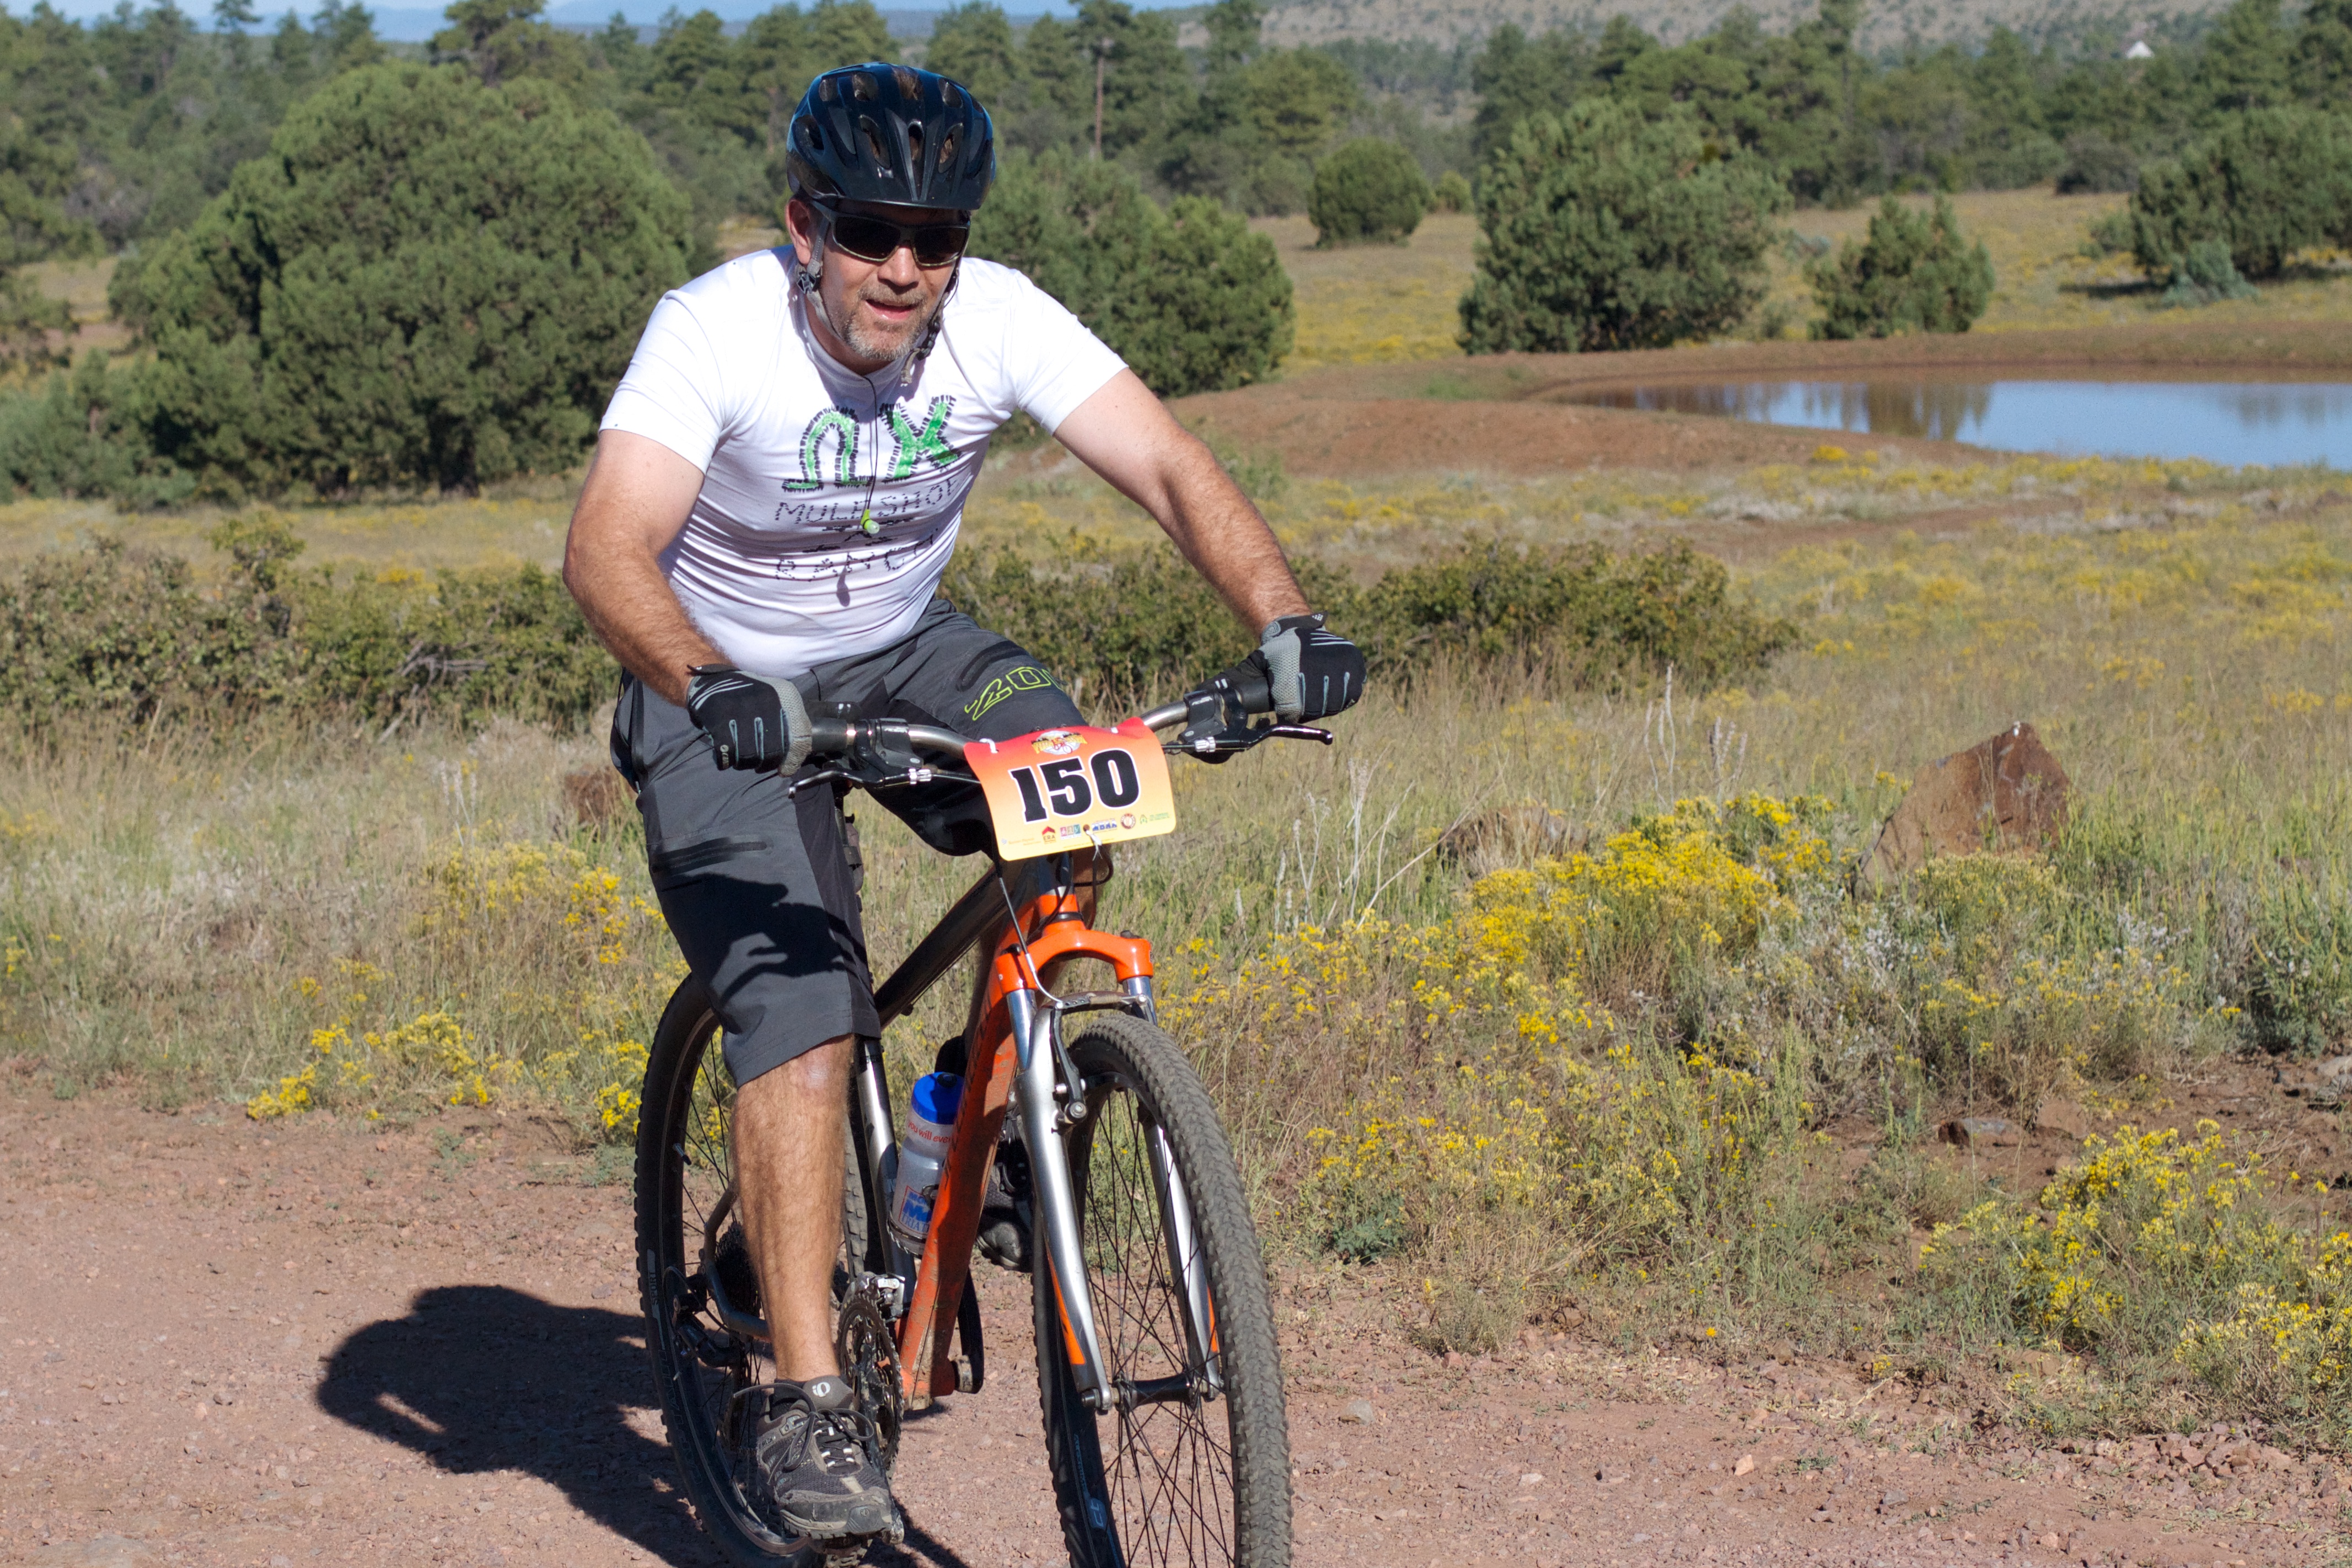
bicycle, vehicle, sports equipment, mountain bike, cycling, race, sports, fotr, mountain biking, road cycling, cycle sport, cyclo cross bicycle, cyclo cross, bicycle racing, road bicycle, endurance sports, racing bicycle, road bicycle racing, duathlon, mountain bike racing, cross country cycling